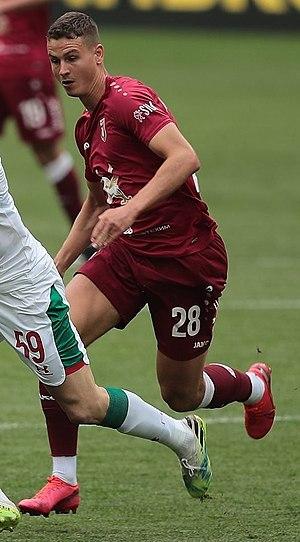
Oliver Abildgaard, né le 10 juin 1996 à Hasseris au Danemark, est un footballeur danois qui évolue au poste de milieu de terrain au Rubin Kazan.